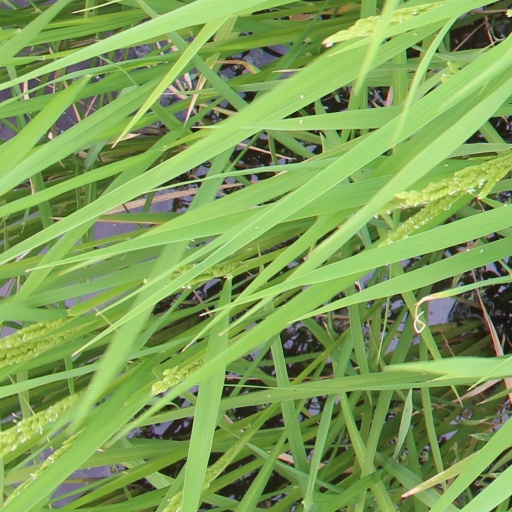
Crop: rice